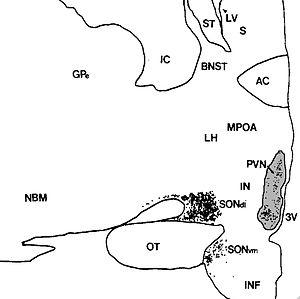
Le noyau paraventriculaire est un noyau neuronal situé dans le diencéphale. C'est l'un des onze noyaux principaux de l'hypothalamus, qui en compte plus de quarante. Il contient plusieurs sous-populations de neurones, qui sont activés par une variété de stimuli. Il est composé de deux types de neurones, les neurones magnocellulaires et les neurones parvocellulaires, qui sont neuroendocriniens. Il intervient comme intégrateur de fonctions homéostatiques du système nerveux autonome régulant les comportements alimentaires et sexuels et différents rythmes biologiques.